MI8

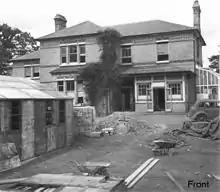
Arkley View, 1943

Initially, messages logged by VIs were sent to Wormwood Scrubs. However, as the volume became great and as Wormwood began to suffer from German air attacks, RSS was in need of larger premises and chose Arkley View, a large country house near the village of Arkley, in Hertfordshire, which had already been requisitioned as an intercept station. It was given the cryptic postal address of Box 25, Barnet. There, a staff of analysts and cryptographers began their duties.